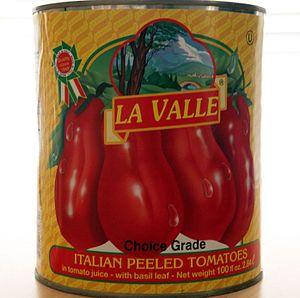
Boîte de tomates San marzano
La Tomate est une espèce de plantes herbacées du genre Solanum de la famille des Solanacées, originaire du Nord-Ouest de l'Amérique du Sud, largement cultivée pour son fruit. Le terme désigne aussi ce fruit charnu. La tomate se consomme comme un légume-fruit, crue ou cuite. Elle est devenue un élément incontournable de la gastronomie dans de nombreux pays, et tout particulièrement dans le bassin méditerranéen.